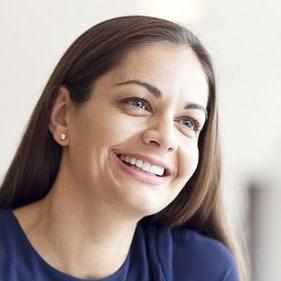
Age: 39